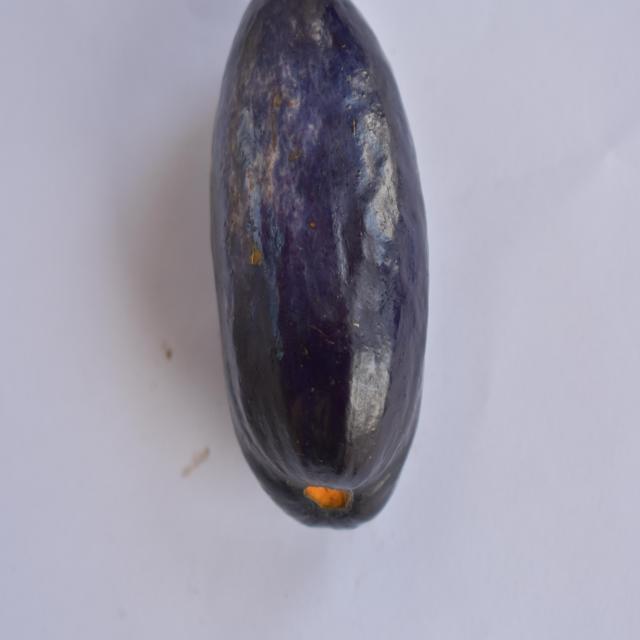
Plum grade: unaffected